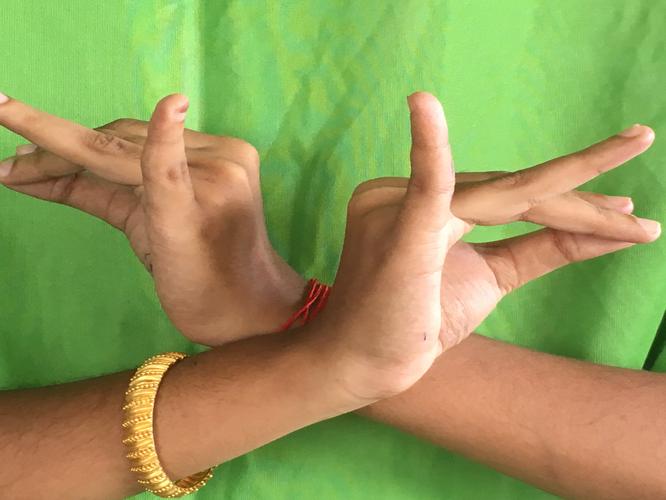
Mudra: Katakavardhana
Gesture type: double_hand